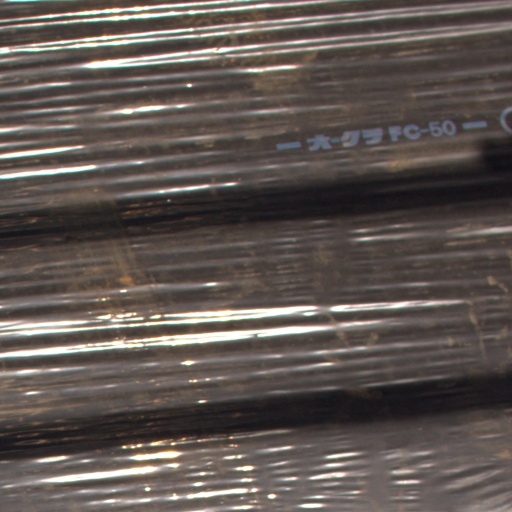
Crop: Jerusalem artichoke